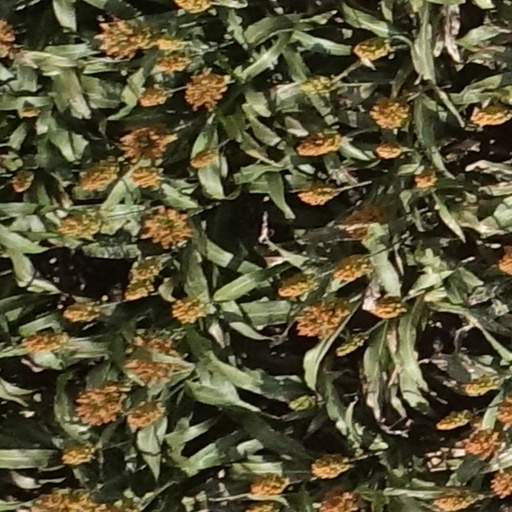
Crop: sorghum